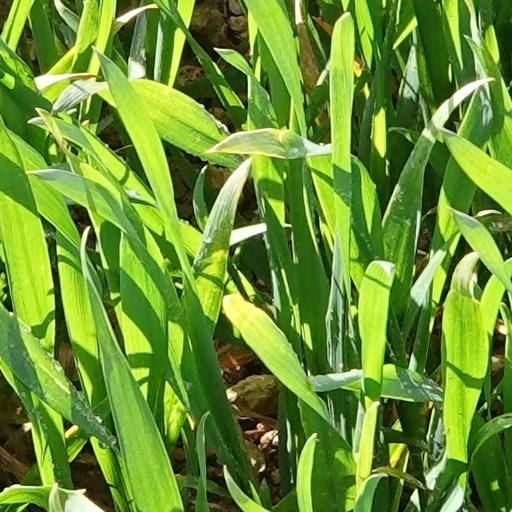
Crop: wheat